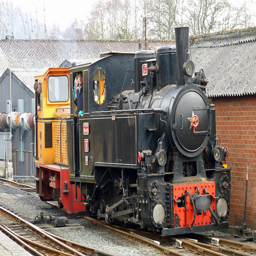
An old fashioned train sitting next to a red brick building.
An old locomotive is on the tracks by a brick building.
an old fashioned train engine sitting on the tracks by a building
A man looks out of a stopped train on a track.
An old train is parked on railroad tracks.